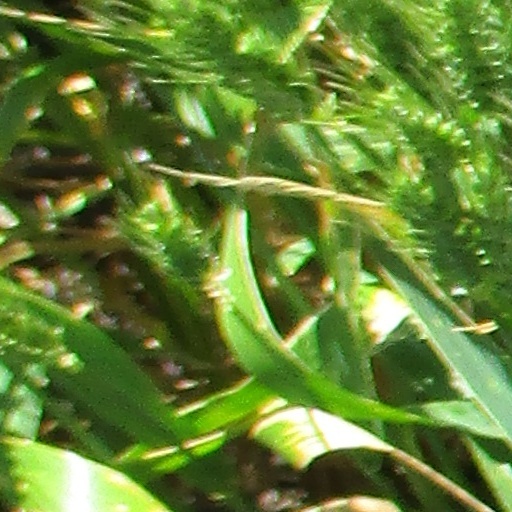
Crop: wheat